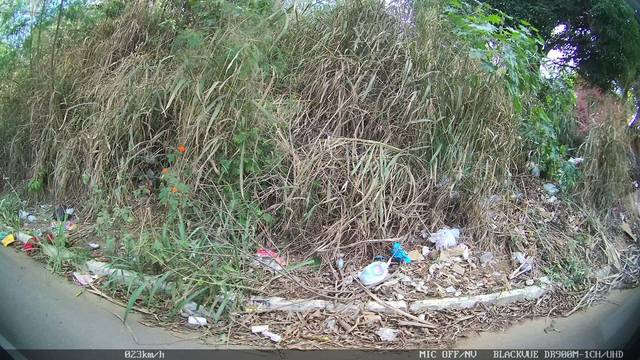
Region: Brazil
Coordinates: -20.277, -40.398